Harry F. Sinclair House

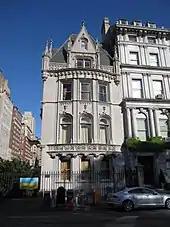
The west facade of the Sinclair House; 973 Fifth Avenue is at far right

The executors of the Stuyvesant estate sold the Sinclair House in 1954 to a group of investors, who sold it in 1955 to the Ukrainian Institute of America (UIA), a nonprofit founded by Ukrainian businessman William Dzus in 1948 to promote Ukrainian culture. The UIA's purchase of the Sinclair House gave the structure a "temporary reprieve" from demolition, as described by "Newsday"; at the time, several other mansions on Fifth Avenue were being demolished. The mortgage on the building was repaid in 1962.